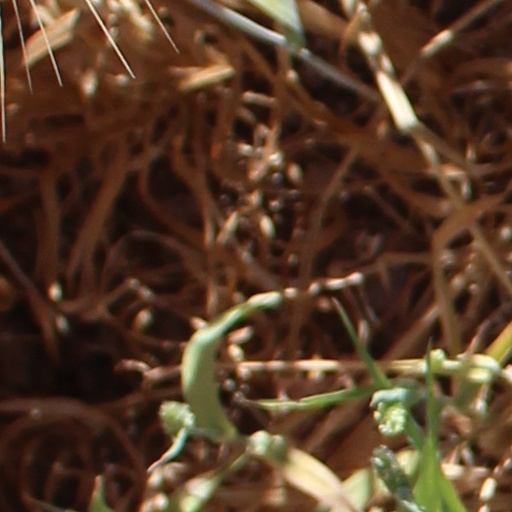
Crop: wheat